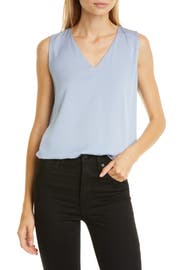
this fluid hip length sleeveless blouse is cut from lithe silk that underscore the style s easy elegance